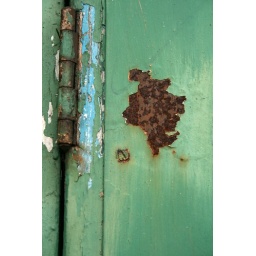
Detail of decaying door on a derelict building in Sandbach.